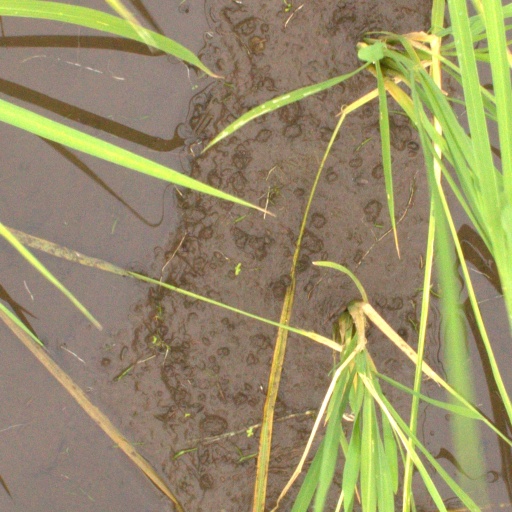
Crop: rice